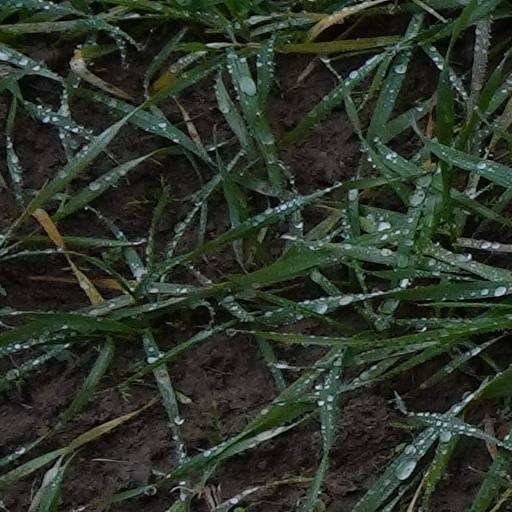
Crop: wheat